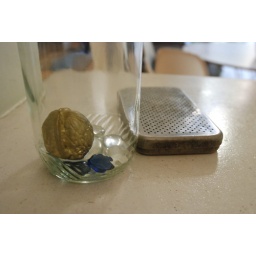
the fairies have been leaving treasures in the sand box at school, apparently.